Danny Thompson (drummer)

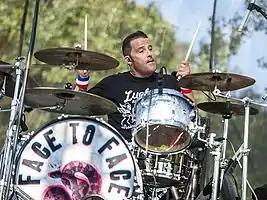
Thompson performing with Face to Face in 2011

Danny Thompson (May 23, 1967) is an American musician from Naperville, IL. Thompson has been the drummer for the punk rock band Face to Face since 2008.